Charles George Gordon

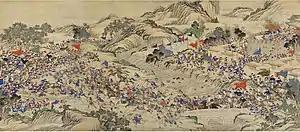
A scene of the Taiping Rebellion. Estimates of the war dead from the Taiping Rebellion range from 20 to 70 million to as high as 100 million.

Ward was killed in the Battle of Cixi and his successor H. A. Burgevine, an American, was disliked by the Imperial Chinese authorities. Burgevine was an unsavory character known for his greed and alcoholism. Moreover, Burgevine made little effort to hide his racism, and his relations with the Chinese were very difficult at the best of times. Li Hongzhang, the governor of the Jiangsu province, requested Staveley to appoint a British officer to command the contingent. Staveley selected Gordon, who had been made a brevet major in December 1862 and the nomination was approved by the British government. Given Burgevine's alcoholism, open corruption, and tendency to engage in acts of mindless violence when drunk, the Chinese wanted "a man of good temper, of clean hands, and a steady economist" as his replacement. These requirements led Staveley to choose Gordon. Li was impressed with Gordon, writing:It is a direct blessing from Heaven, the coming of this British Gordon. ... He is superior in manner and bearing to any of the foreigners whom I have come into contact with, and does not show outwardly that conceit which makes most of them repugnant in my sight...What an elixir for a heavy heart-to see this splendid Englishman fight! ... If there is anything that I admire nearly as much as the superb scholarship of Zeng Guofan, it is the military qualities of this fine officer. He is a glorious fellow!...With his many faults, his pride, his temper, and his never-ending demand for money—but he is a noble man, and in spite of all I have said to him or about him, I will ever think most highly of him. ... He is an honest man, but difficult to get on with. Gordon was honest and incorruptible, and unlike many Chinese officers, did not steal the money that was meant to pay his men, but rather insisted on paying the Ever Victorious Army on time and in full. Gordon's insistence on paying his men meant that he was always pressing the Imperial government for money, something which often irritated the mandarins who did not understand why Gordon did not just let his men loot and plunder as a compensation for wages. Gordon designed the uniform for the Ever Victorious Army, which consisted of black boots together with turbans, jackets, and trousers that were all green, while his personal bodyguard of 300 men wore blue uniforms.